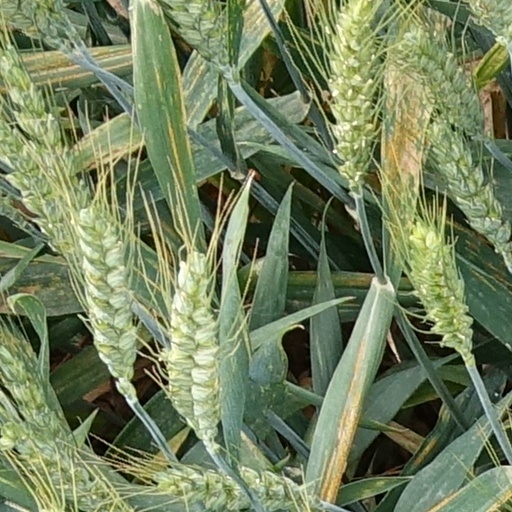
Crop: wheat